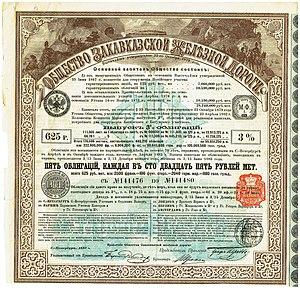
Le chemin de fer transcaucasien est une ligne ferroviaire construite sous l'Empire russe à partir de 1865. Elle reliait Poti, en Géorgie actuelle, à Bakou, en Azerbaïdjan. En 1922, elle devient une partie des chemins de fer soviétiques. Elle est fermée lors de l'éclatement de l'Union soviétique en 1991. Sa réouverture, en projet depuis les années 2010, est réalisée en octobre 2017 sous la forme de la ligne Bakou-Tbilissi-Kars avec la participation de la Turquie.